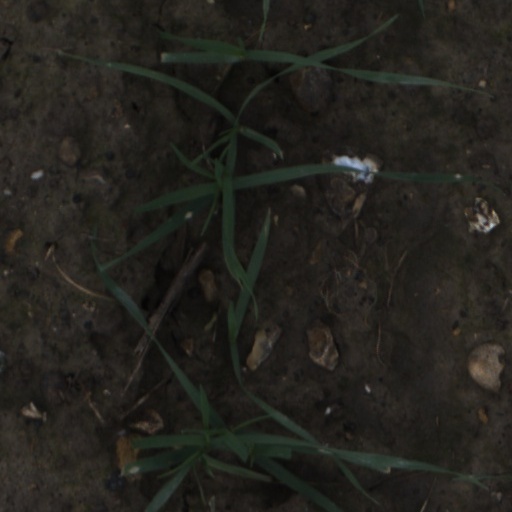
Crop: wheat